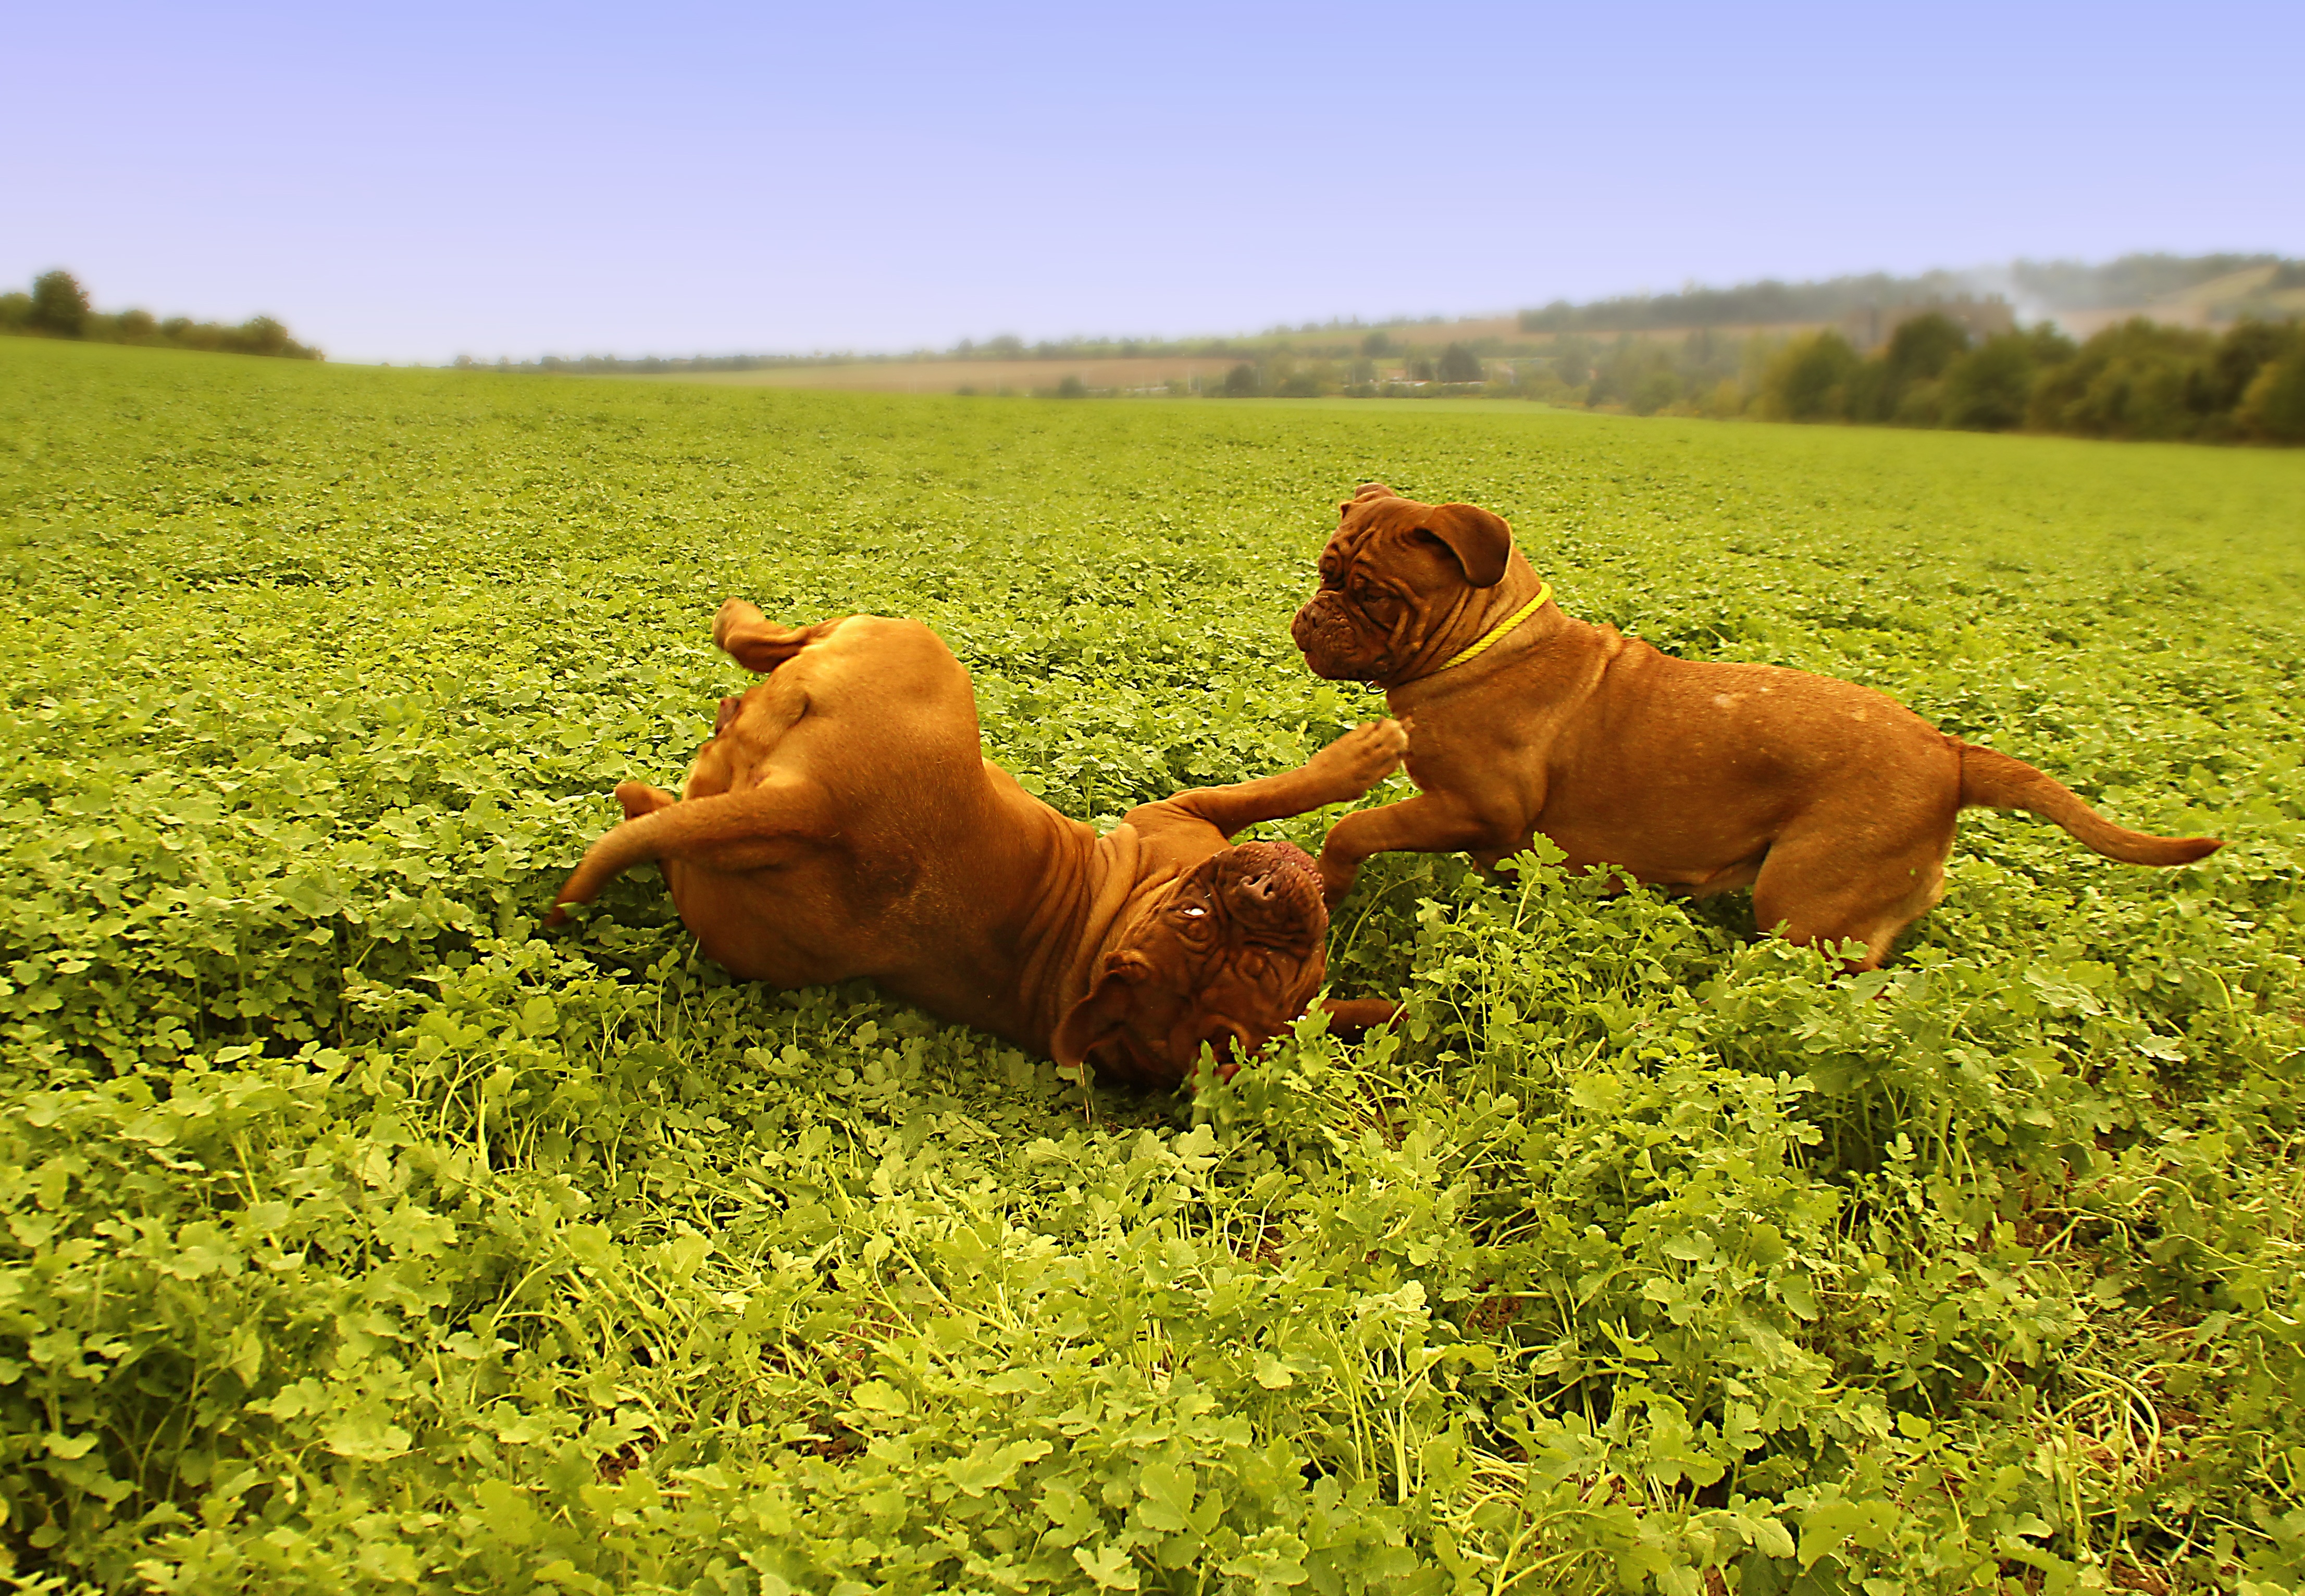
grass, meadow, puppy, dog, france, pasture, mammal, bordeaux, big dog, puppyes, dogue de bordeaux, dog de bordeaux, french mastiff, moloss, my friend, dog like mammal, nova scotia duck tolling retriever